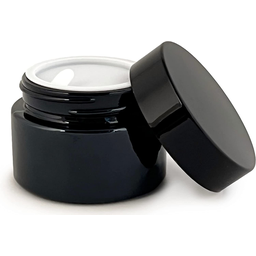
Label: glass